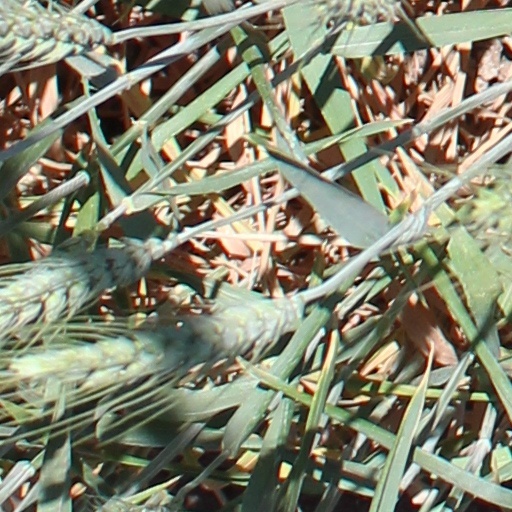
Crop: wheat